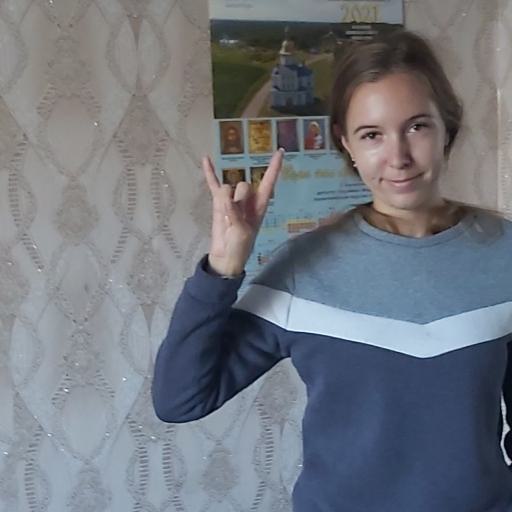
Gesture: rock